Ngô Quyền

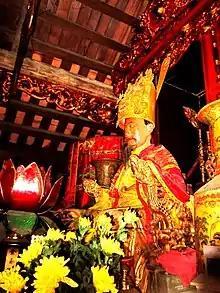
Ngô Quyền's statue in Hai Phong

Ngô Quyền (April 17, 898 – February 14, 944), often referred to as Tiền Ngô Vương (前吳王; "First King of Ngô"), was a warlord who later became the founding king of the Ngô dynasty of Vietnam. He reigned from 939 to 944. In 938, he defeated the Southern Han dynasty at the Battle of Bạch Đằng River north of modern Haiphong. The battle is celebrated in Vietnamese national history as it ended 1,000 years of Chinese rule over Vietnam dating back to 111 BC under the Western Han dynasty. A central district in modern Haiphong is named after him.